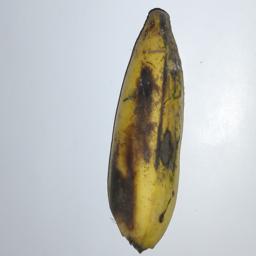
Banana variety: Champa Kola